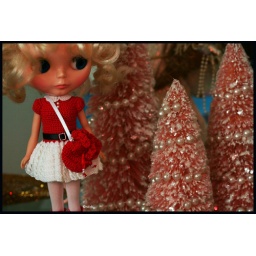
Just love the new dress and bag made by Jo of jojoling...thanks so much, dear friend!!